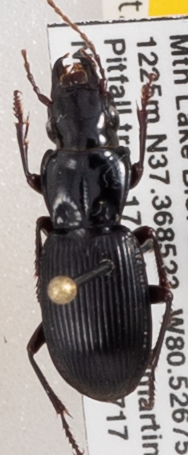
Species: Pterostichus rostratus
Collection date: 2018-07-17
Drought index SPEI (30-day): -0.508
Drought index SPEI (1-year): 0.348
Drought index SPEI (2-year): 0.32